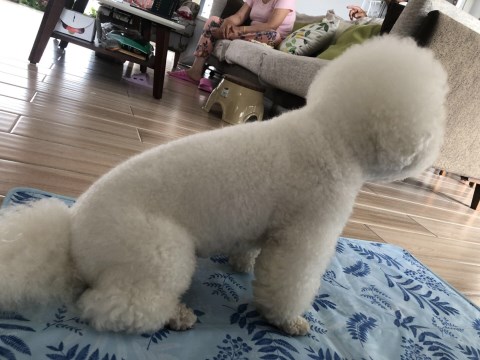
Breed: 3083-n000117-Bichon_Frise